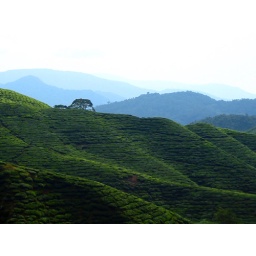
Lonely tree on top of a hill in a tea plantation. Cameron Highlands, Malaysia.